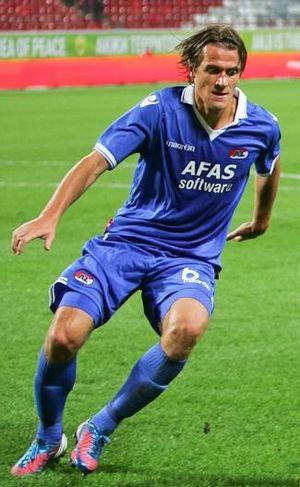
Etiënne Reijnen, né le 5 avril 1987 à Zwolle, est un footballeur néerlandais. Il évolue au poste de défenseur central au FC Groningue.